Modi'in-Maccabim-Re'ut

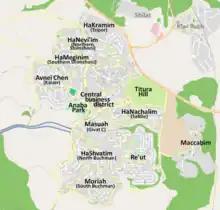
Neighborhoods of Modi'in-Maccabim-Re'ut

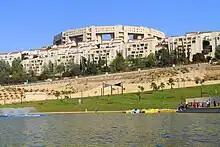
Park Modi'in

השבטים "HaShvatim" – The Tribes (North Buchman/Buchman) and מוריה "Moriah" (South Buchman) are the most southern neighborhoods in the city. Most of the buildings in this neighborhood are ground-level private homes and condos. The streets of Shvatim are named after the tribes of Israel, and the streets of Moriah are named after ancient historical Jewish figures. Moriah, the name of the southern neighborhood, is also a feminine name representing these women.